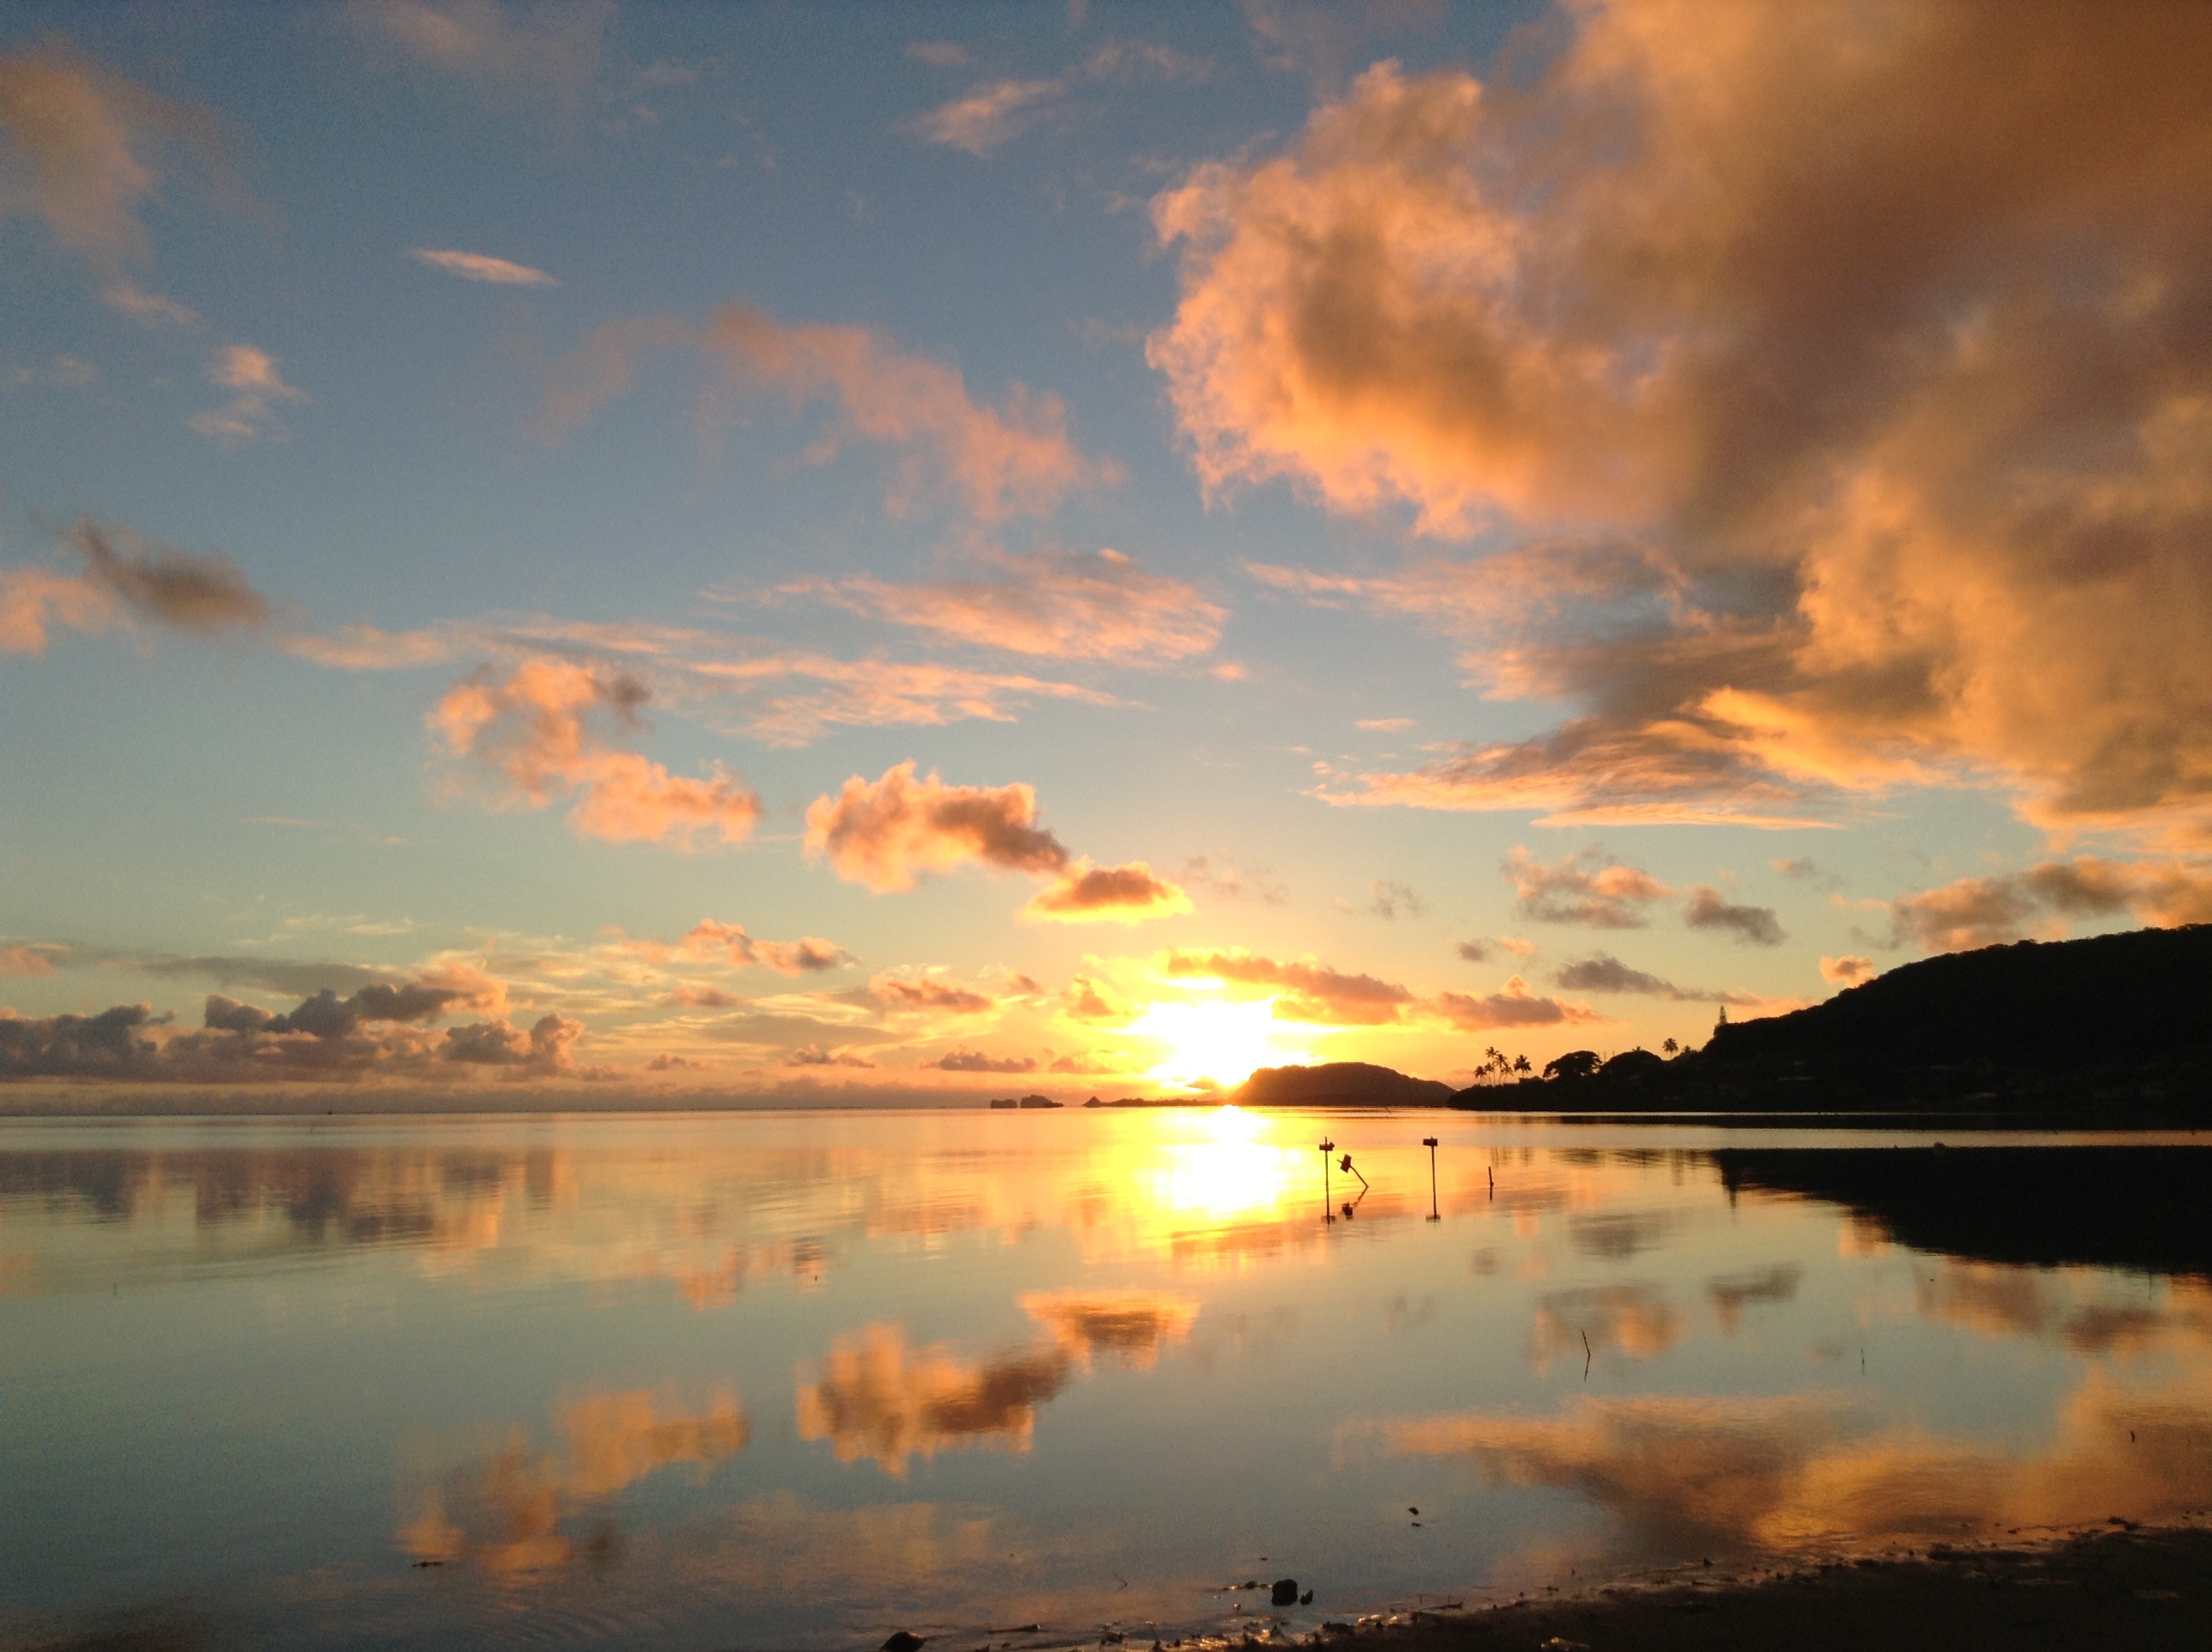
sea, horizon, cloud, sky, sun, sunrise, sunset, sunlight, morning, lake, dawn, atmosphere, dusk, evening, reflection, loch, afterglow, meteorological phenomenon, red sky at morning